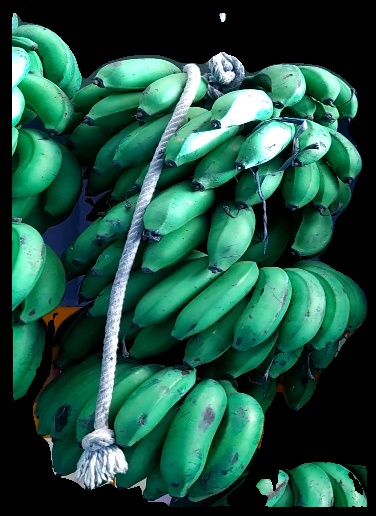
Variety: rasbale
Grade: grade2